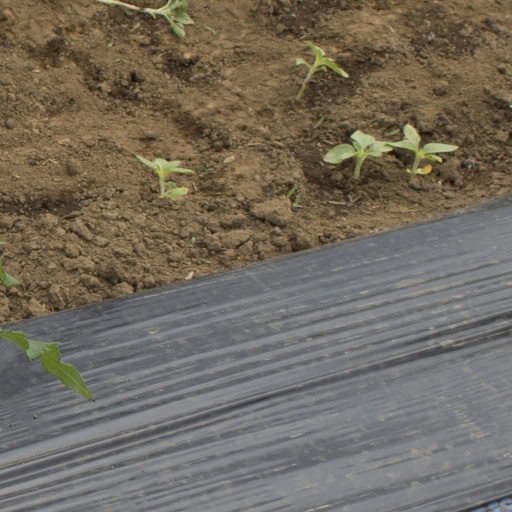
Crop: Jerusalem artichoke